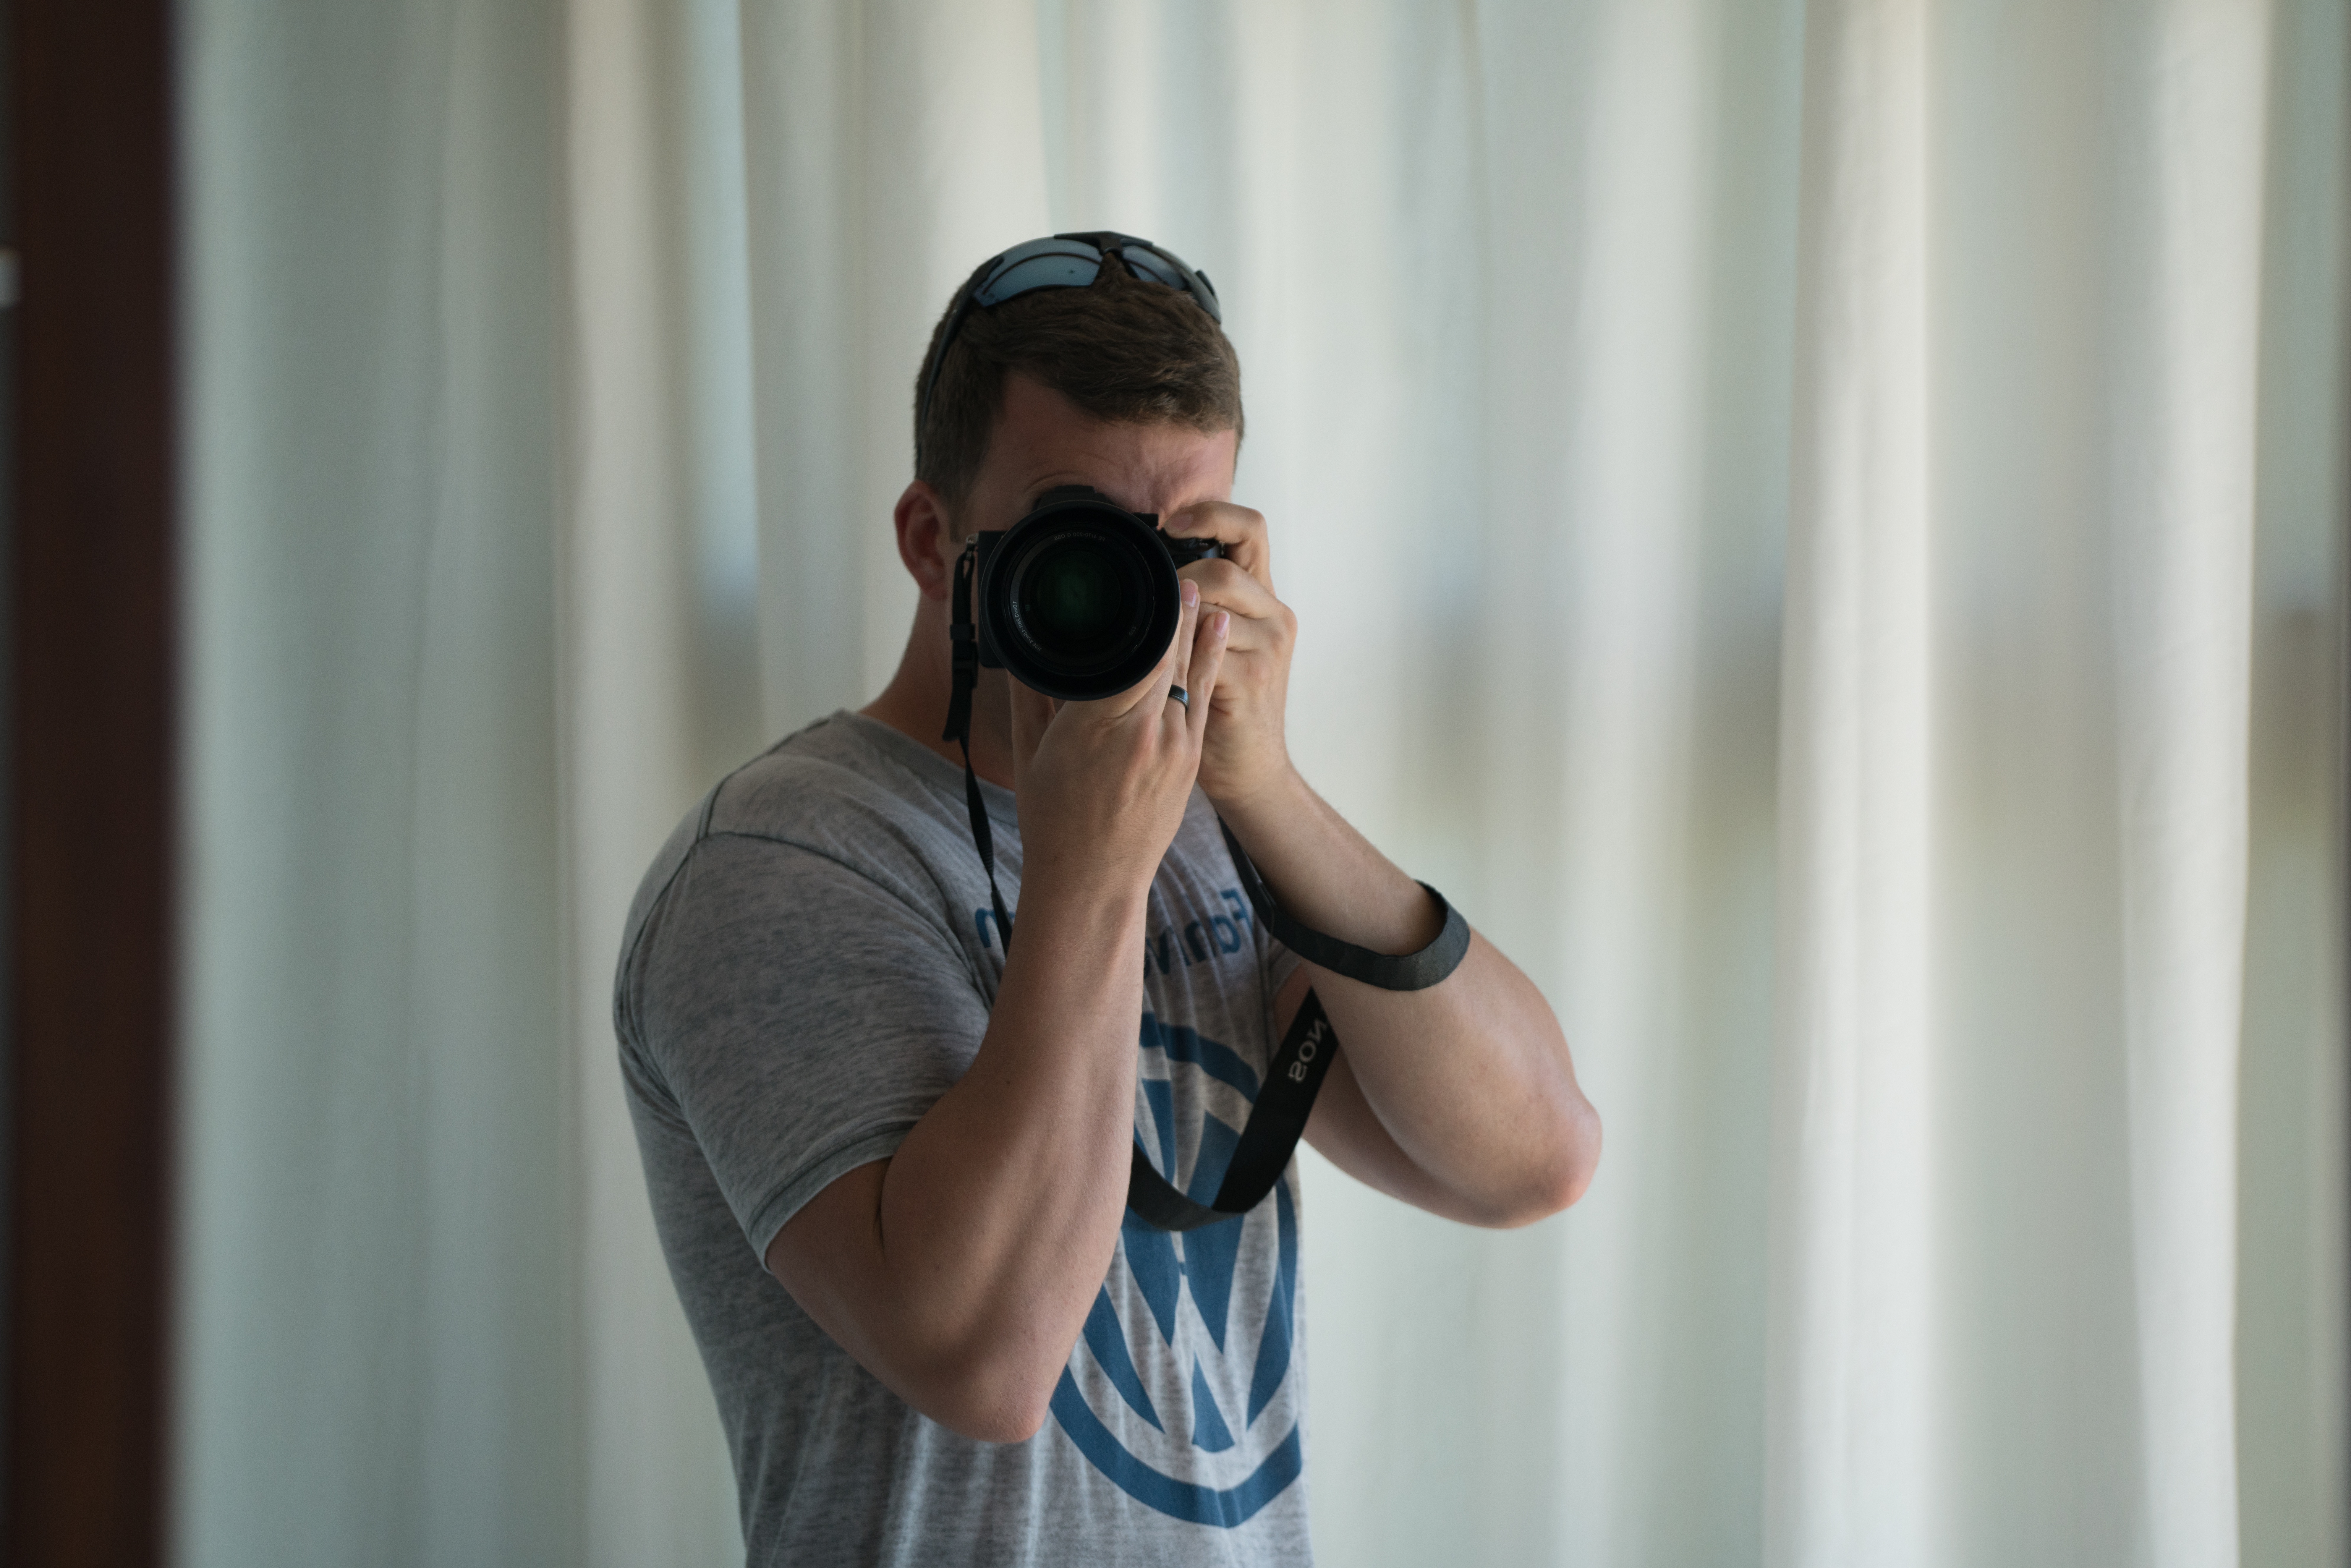
man, person, photography, spring, blue, singing, photograph, sense, facial hair